Tanya Harrison

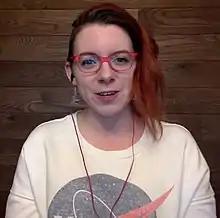
Harrison speaks about Mars on TMRO in 2019

Tanya Harrison is a planetary scientist who was until March 2023 a manager of science programs at Planet Labs, working in their federal arm with science agencies to increase research use of Planet Labs' Earth observing satellite data. Previously, Harrison was the director of research at Arizona State University's Space Technology and Science Initiative, and was on the science team of the Mars Opportunity and Curiosity rovers.